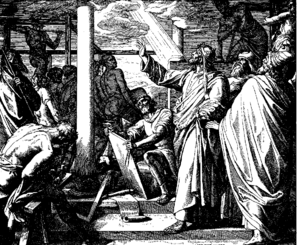
Gravure en bois pour «Die Bibel in Bildern», 1860."